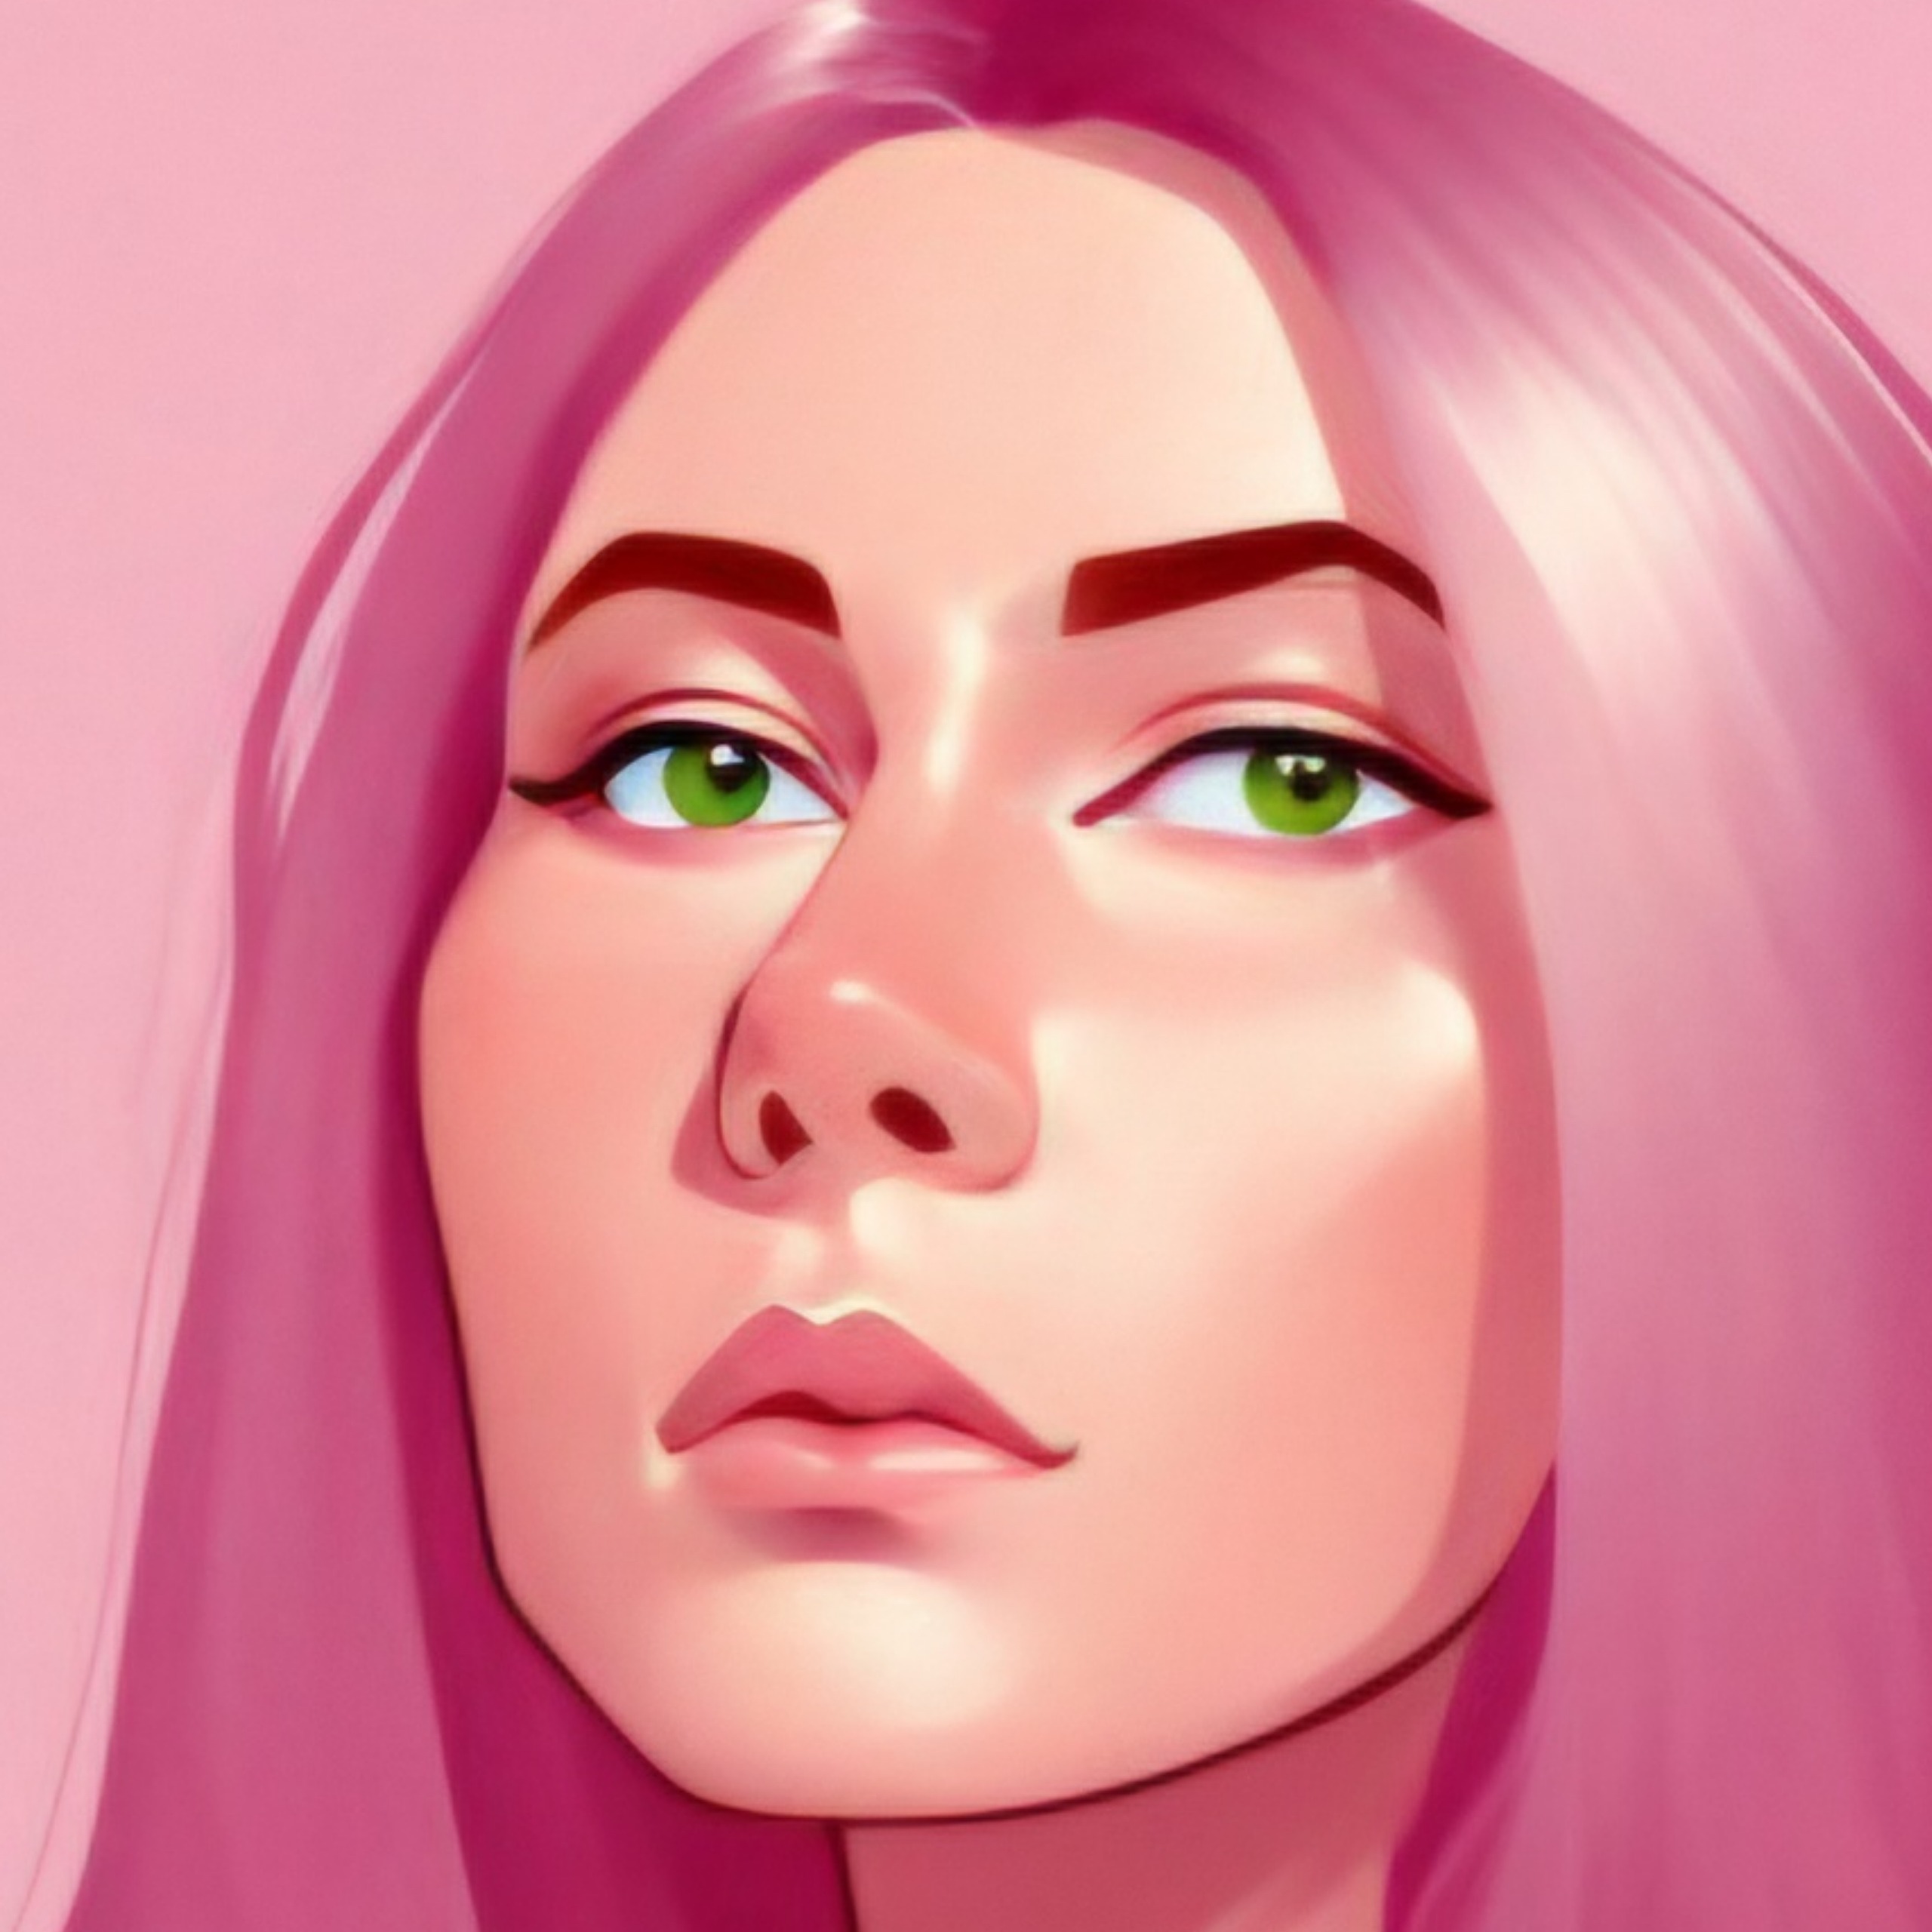
미적 점수 (1~10점): 8